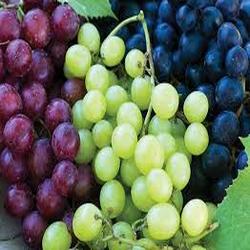
Label: Grapes